Willard B. Place House

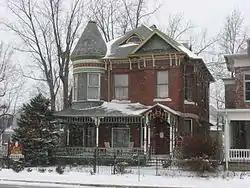
Willard B. Place House, January 2012

Willard B. Place House is a historic home located at Logansport, Cass County, Indiana. It was built about 1889, and is a -story, Queen Anne style brick dwelling. It has a hipped roof with multiple cross gables, a conical roofed corner turret, and one-story wraparound porch. Also on the property are an attached garage (c. 1920), carriage house (c. 1889), and brick wall.